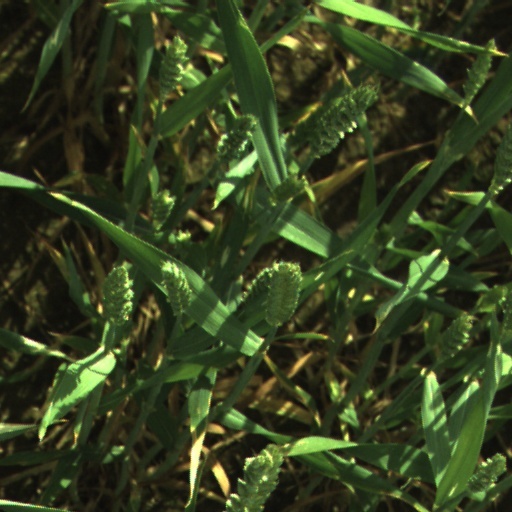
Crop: wheat